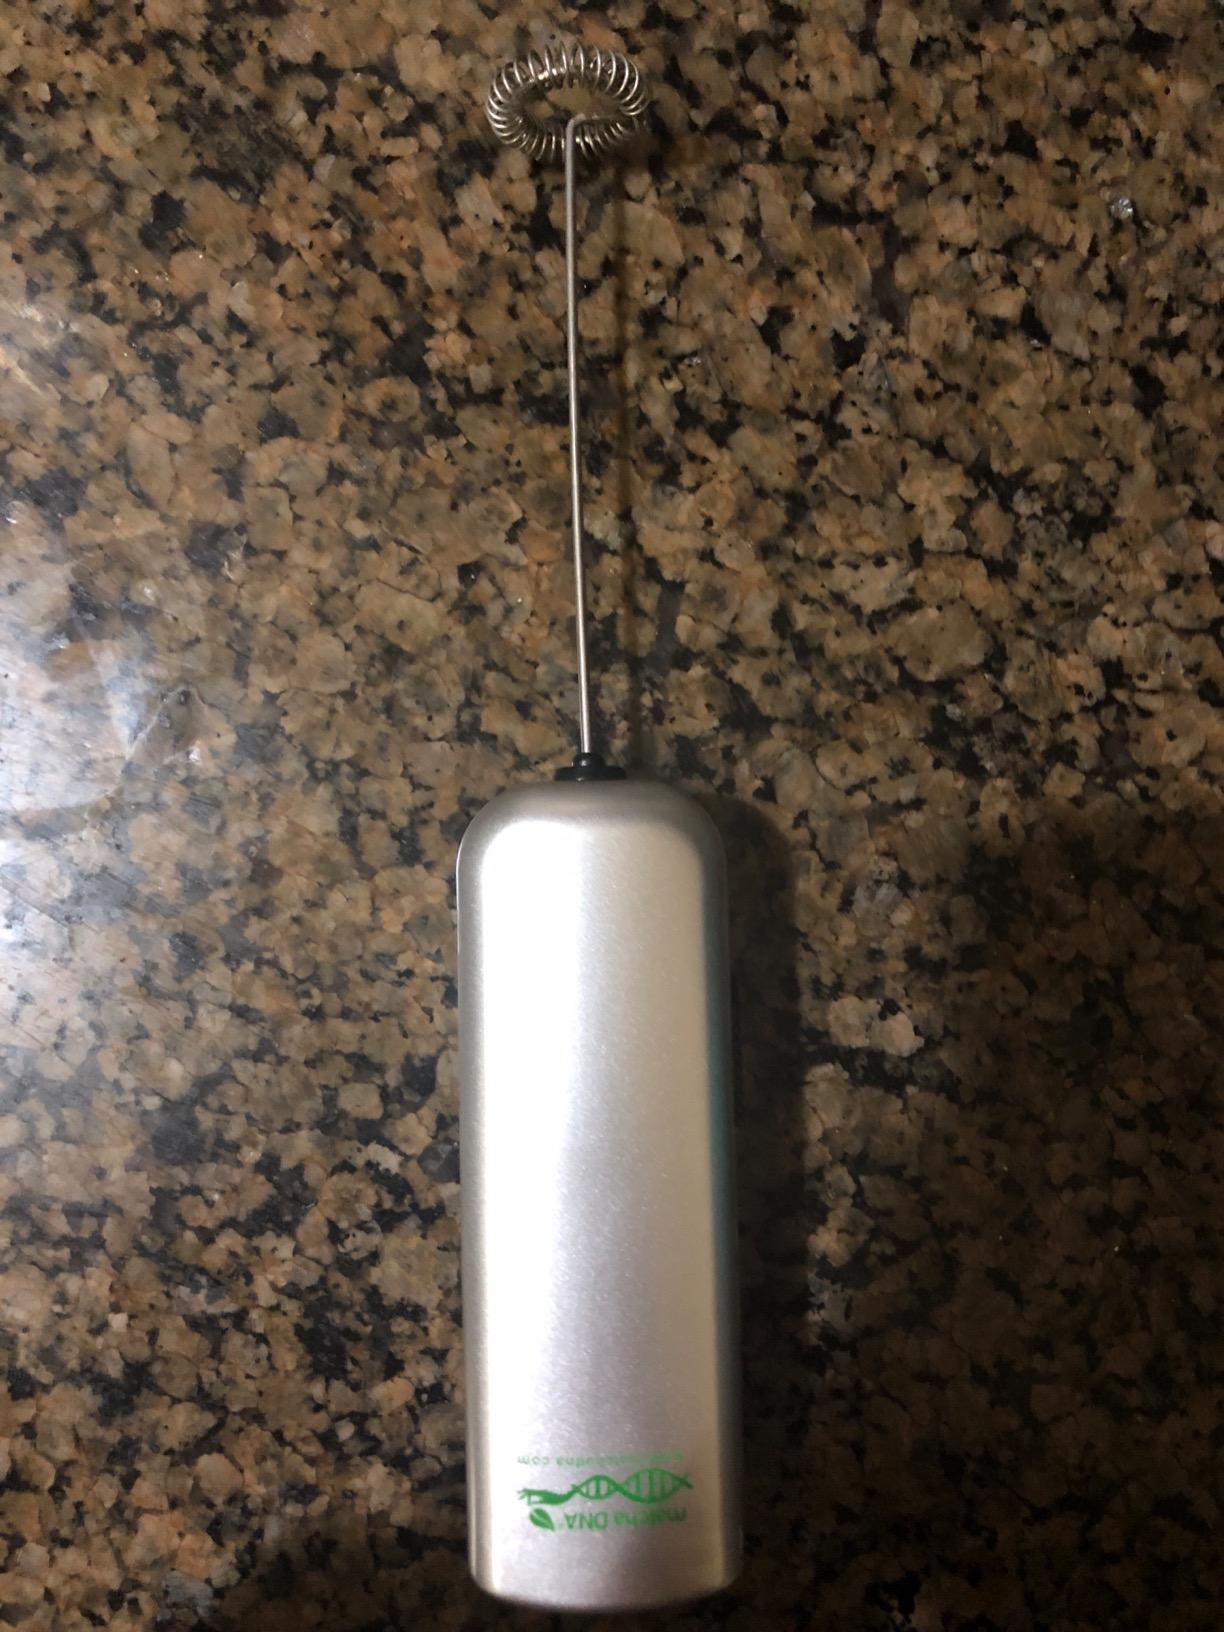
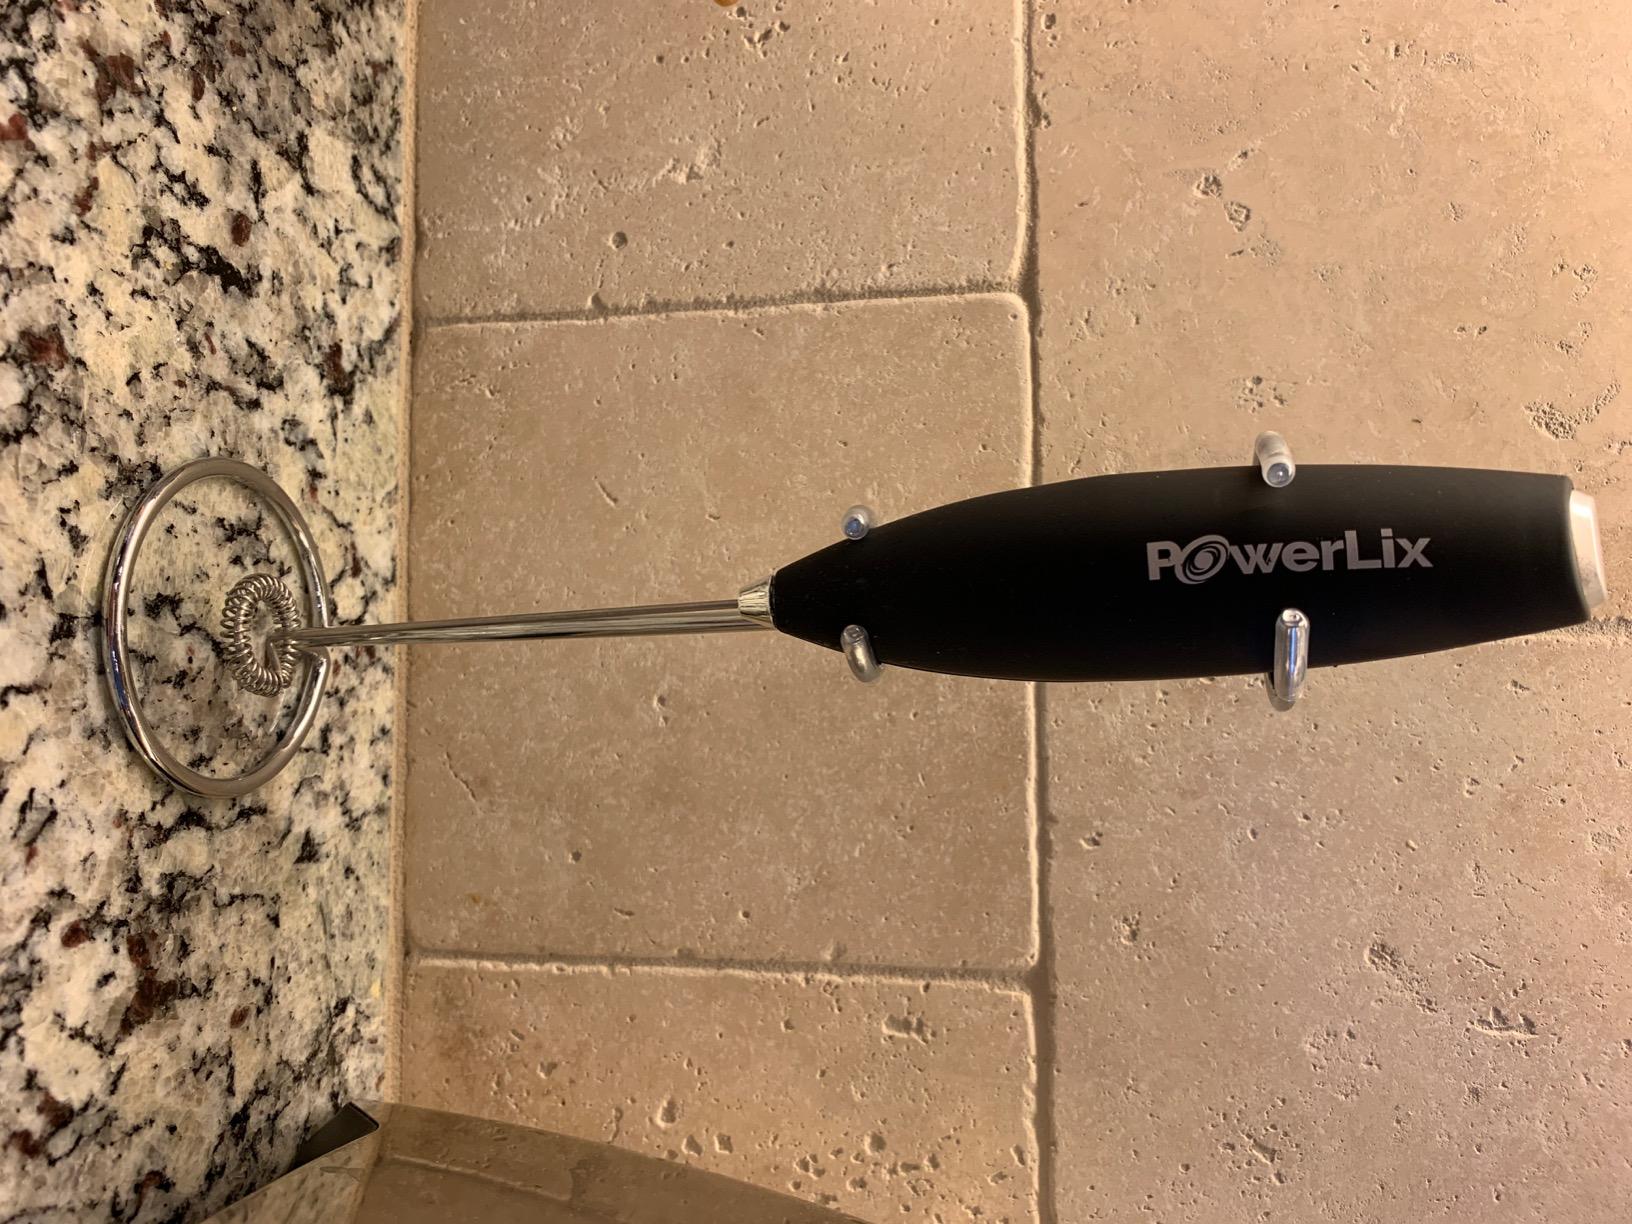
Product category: items_mixer
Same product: no